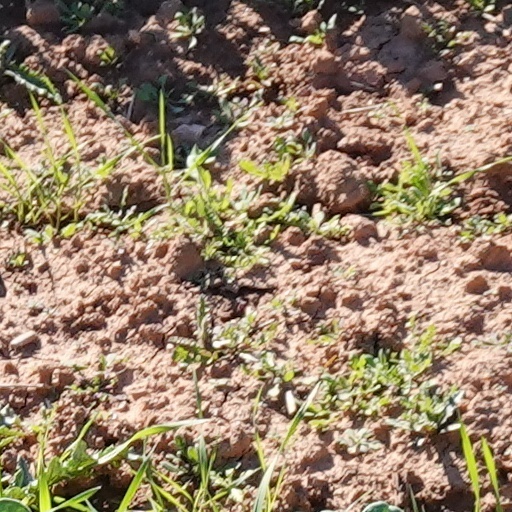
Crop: wheat